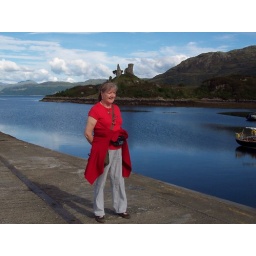
old bird in red at kyleakin,isle of skye 2006